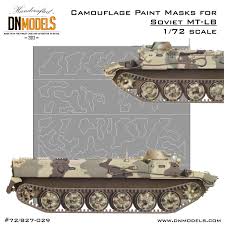
Label: MT_LB